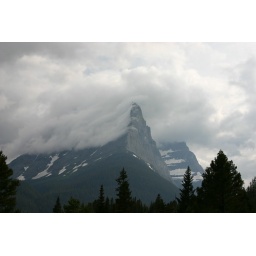
clouds blowing around a mountain